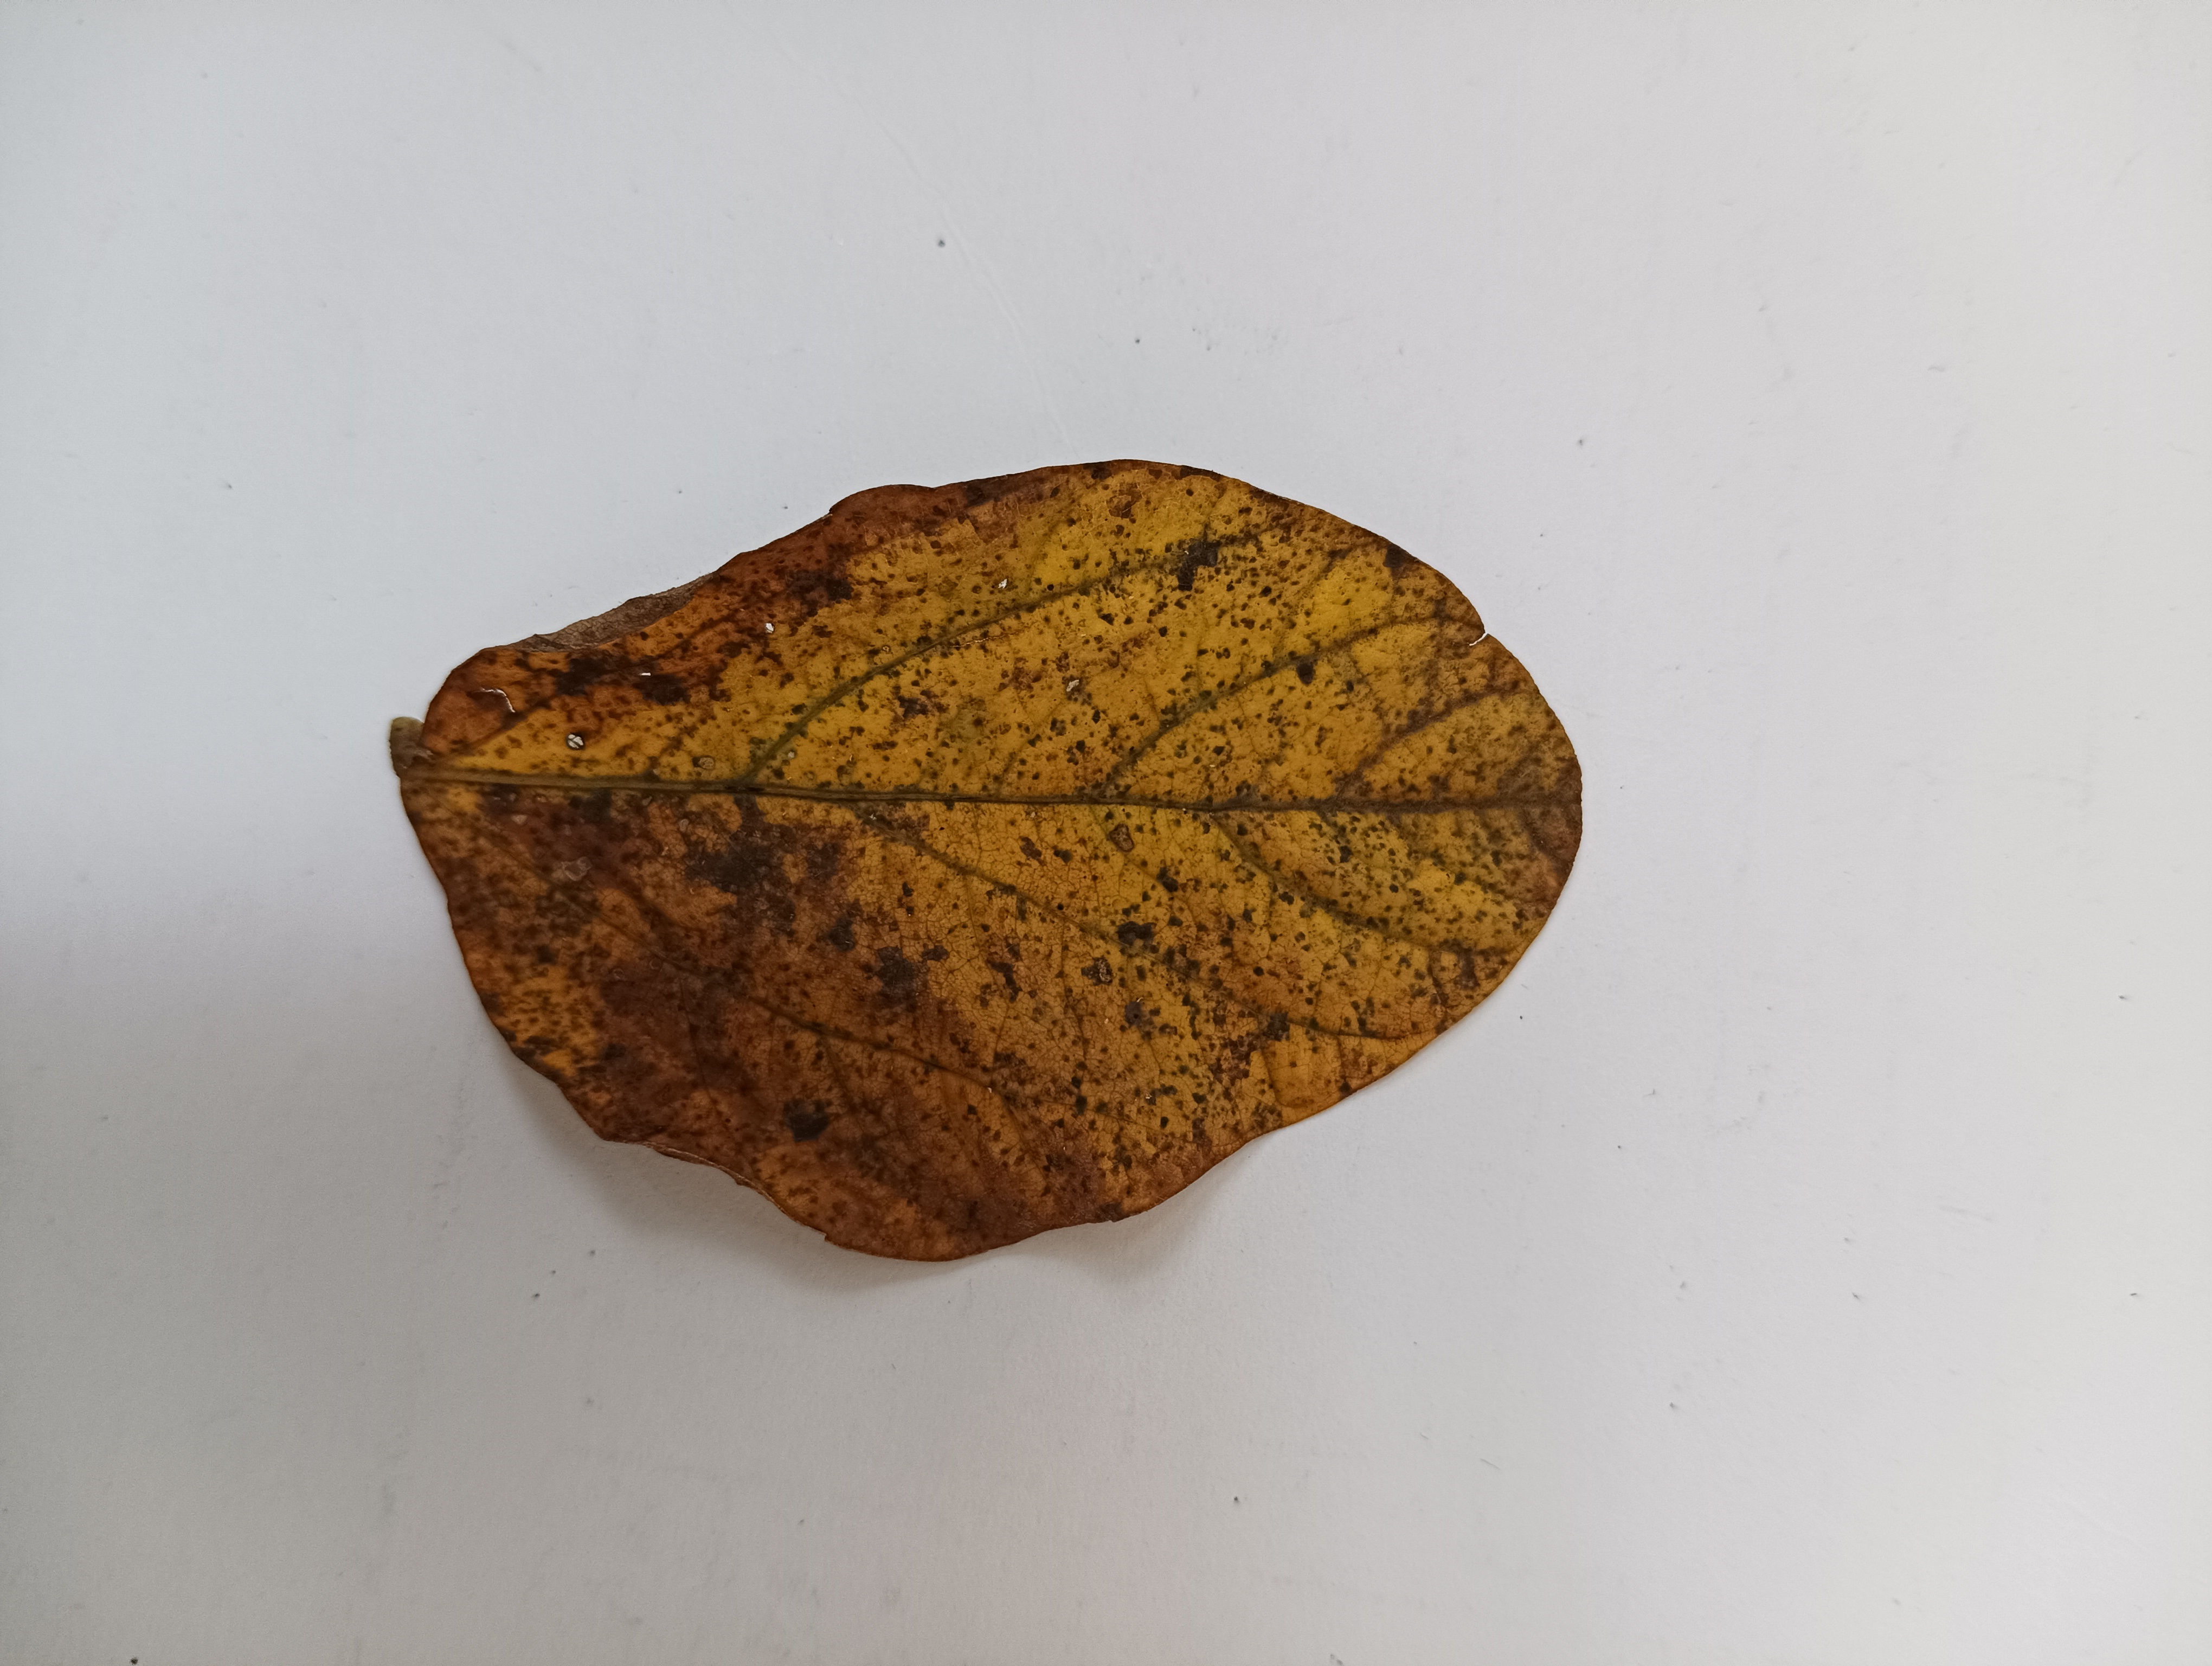
Label: Septoria_Brown_Spot